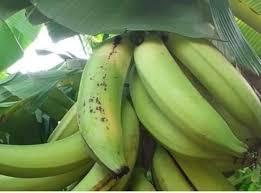
Ndizi mabazo zilitolewa shambani na hazijaiva, ina alama nyeusi nyuma na chini yake. Ndizi  inaonyesha matawi kidogo, kuna pahali panapoonekana nyeupe na kwingine kunaonekana nyeusi. Mandizi yakijani iliyoshika miti yake.